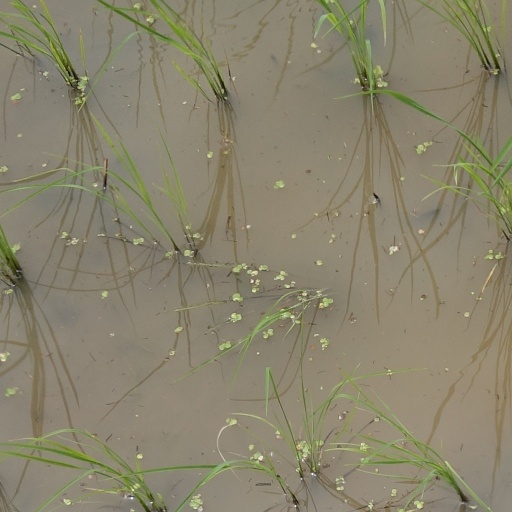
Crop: rice